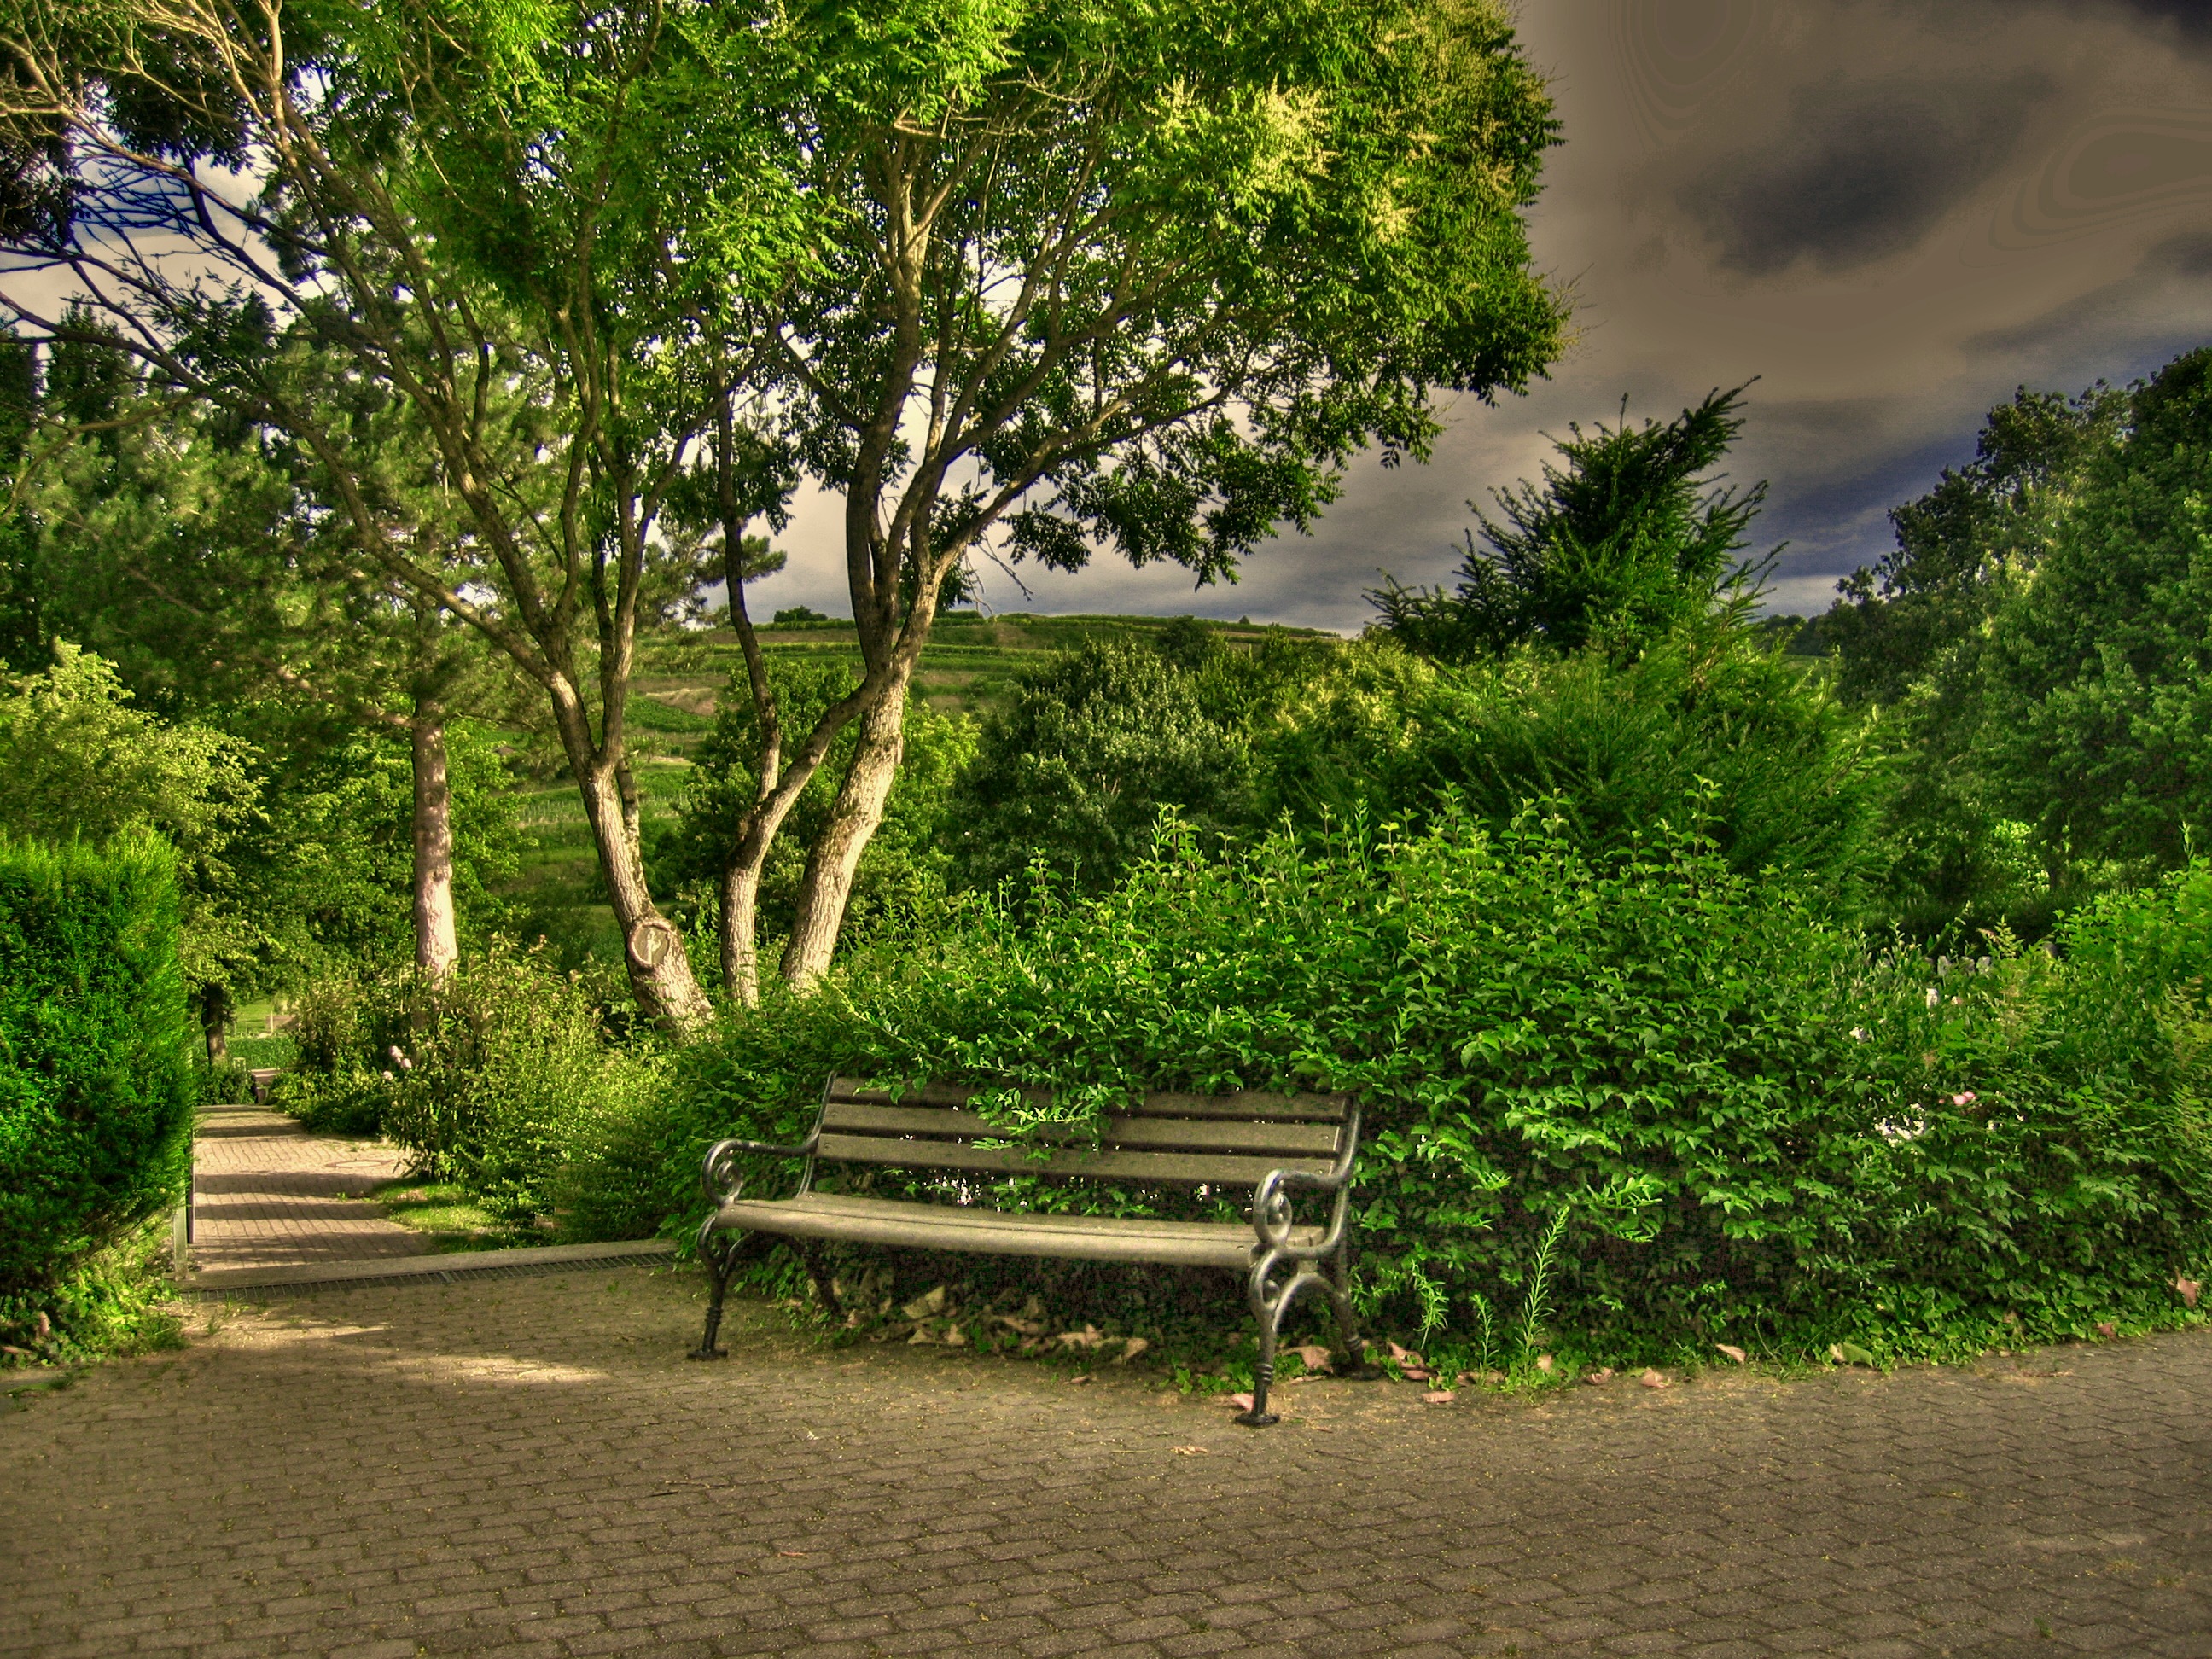
landscape, tree, plant, leaf, flower, green, park, botany, rest, cemetery, garden, flora, bank, shrub, plantation, botanical garden, estate, yard, mood, away, rural area, woody plant, arecales